Bookcase

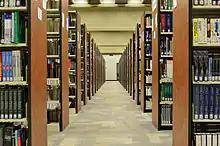
Parallel arrangement of bookshelves

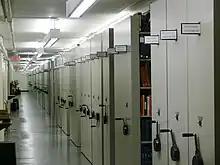
Mobile aisle shelving

In the great public libraries of the twentieth century, multilevel stacks often served as both structure and shelving, of iron, as in the British Museum where the shelves are covered with cowhide; or steel, as in the Library of Congress in Washington, D.C.; or of slate, as in the Fitzwilliam Library at Cambridge.